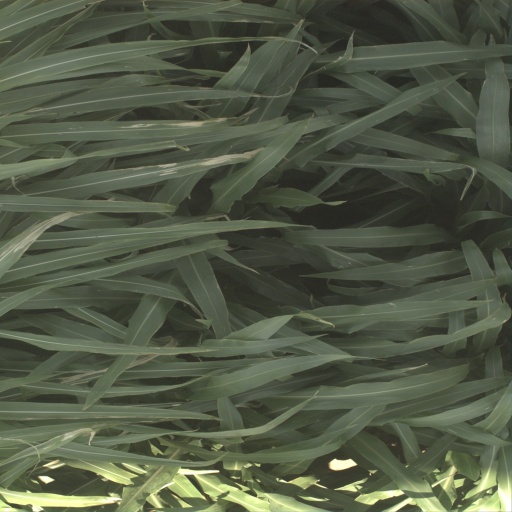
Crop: sorghum